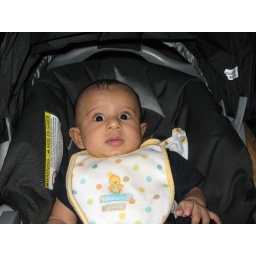
I am in my car seat